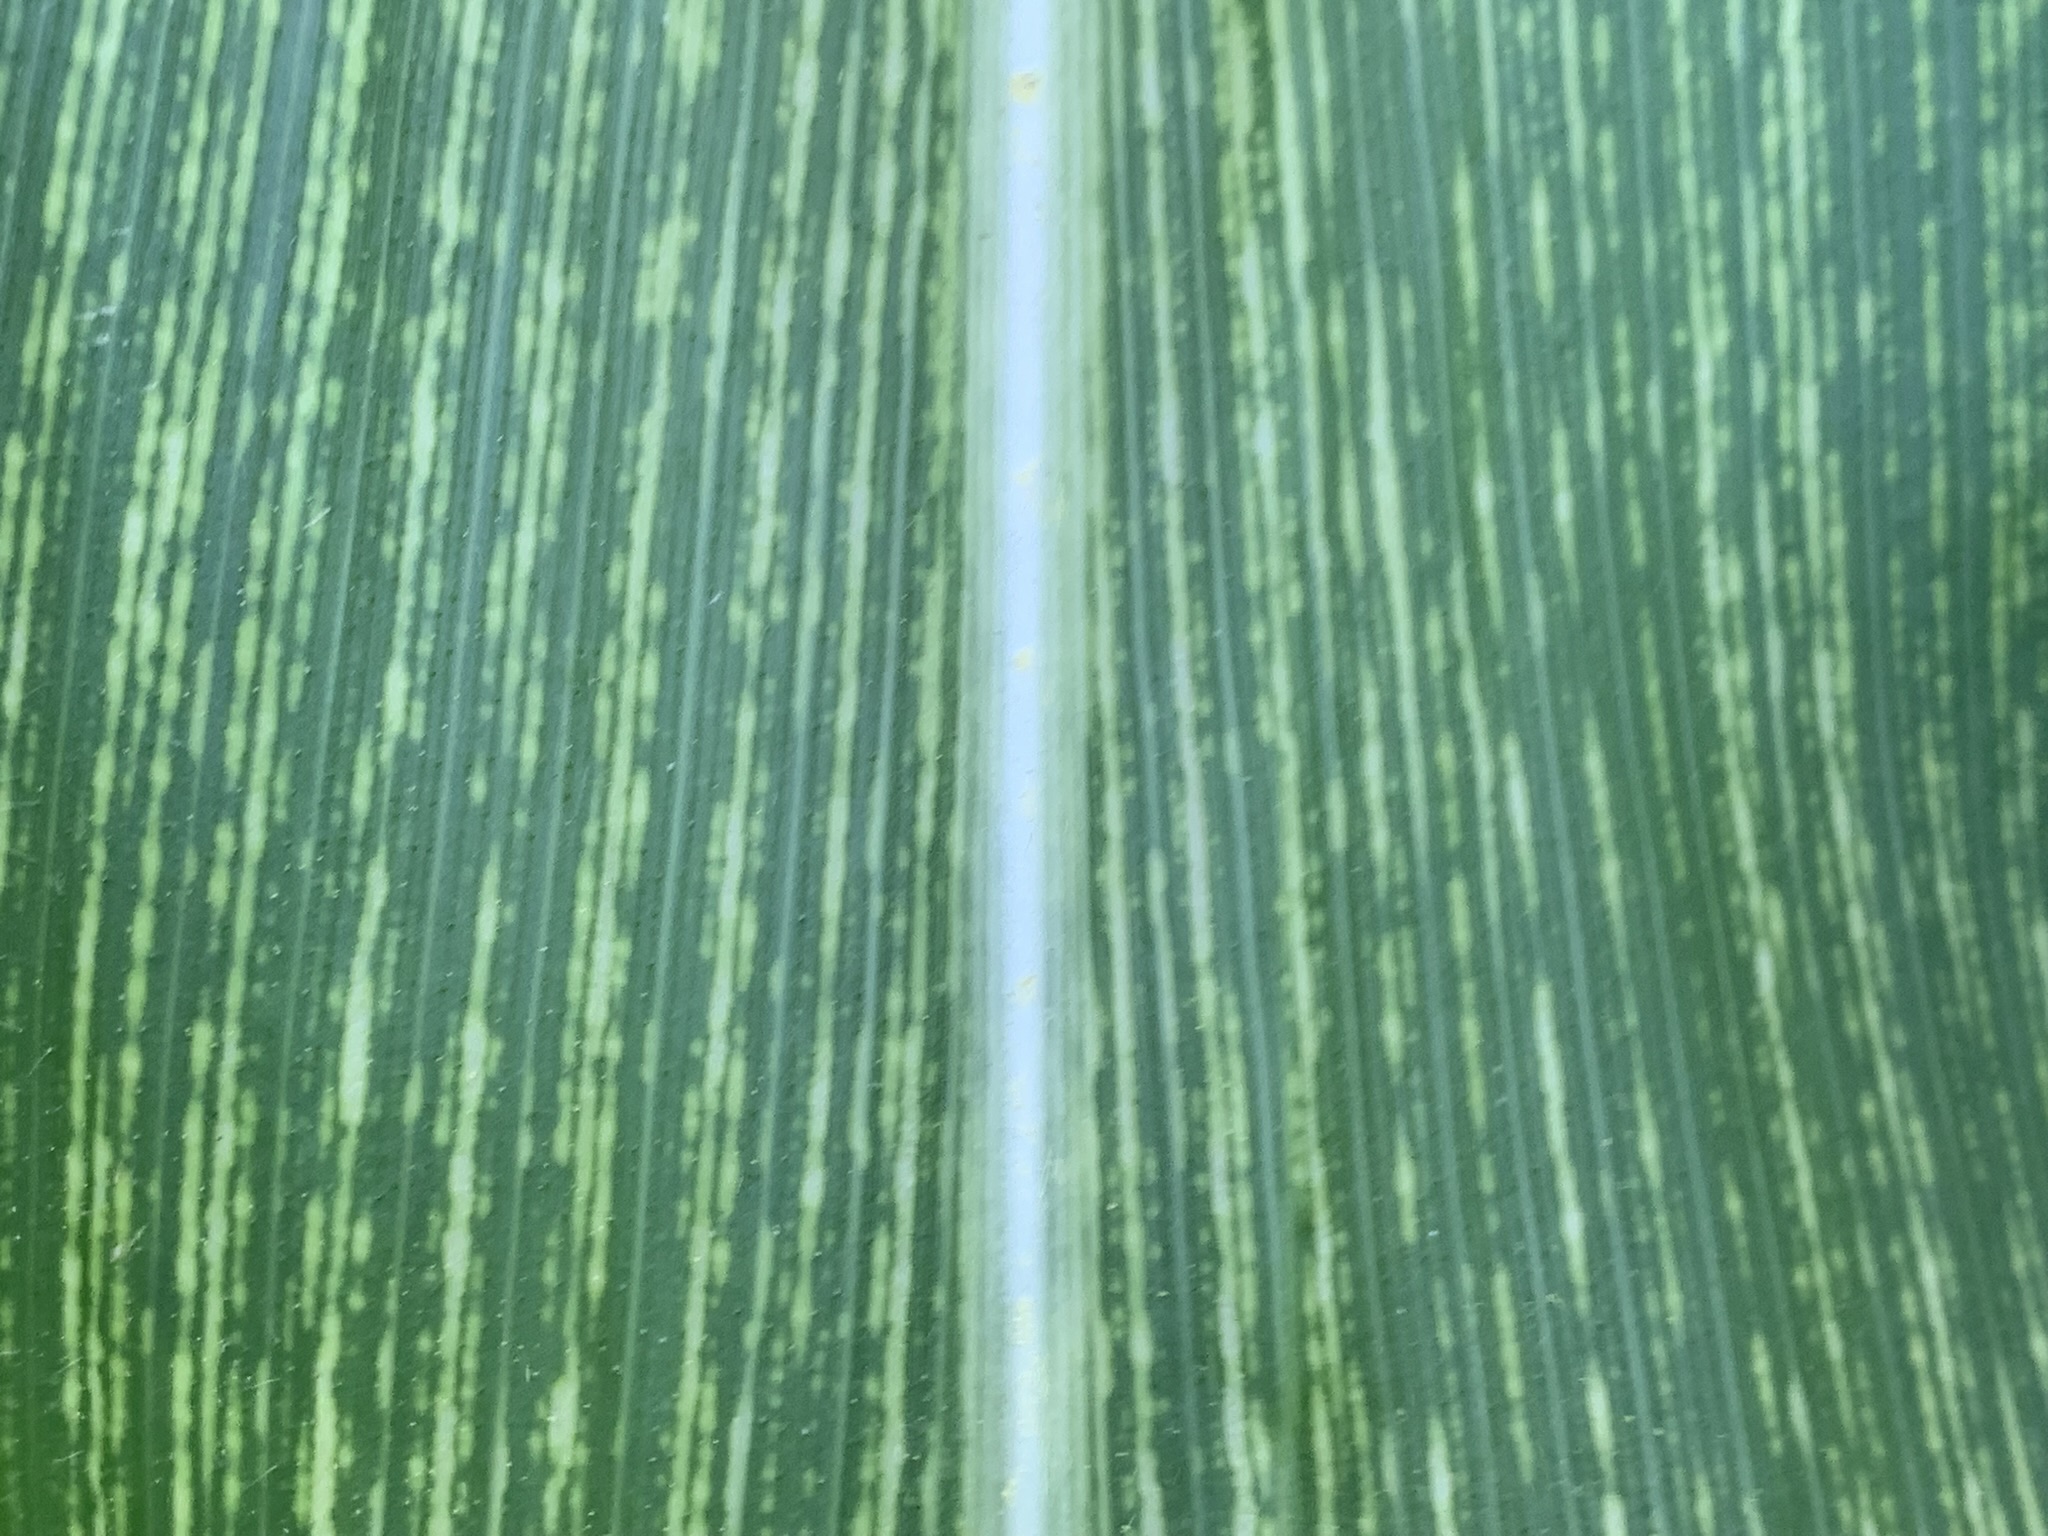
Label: MSV